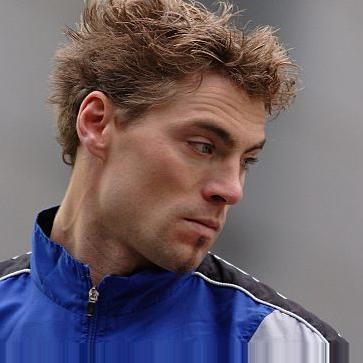
Age: 29